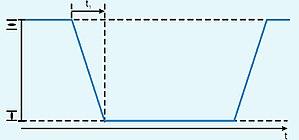
Déroulement typique en service tout ou rien. t1 est le temps de manœuvre ne devant pas excéder le temps de marche maxi. admissible.
Un servomoteur est un moteur capable de maintenir une opposition à un effort statique et dont la position est vérifiée en continu et corrigée en fonction de la mesure. C'est donc un système asservi. Le servomoteur intègre dans un même boitier, la mécanique, et l’électronique, pour la commande et l'asservissement du moteur. La position est définie avec une limite de débattement d’angle de 180 degrés, mais également disponible en rotation continue.